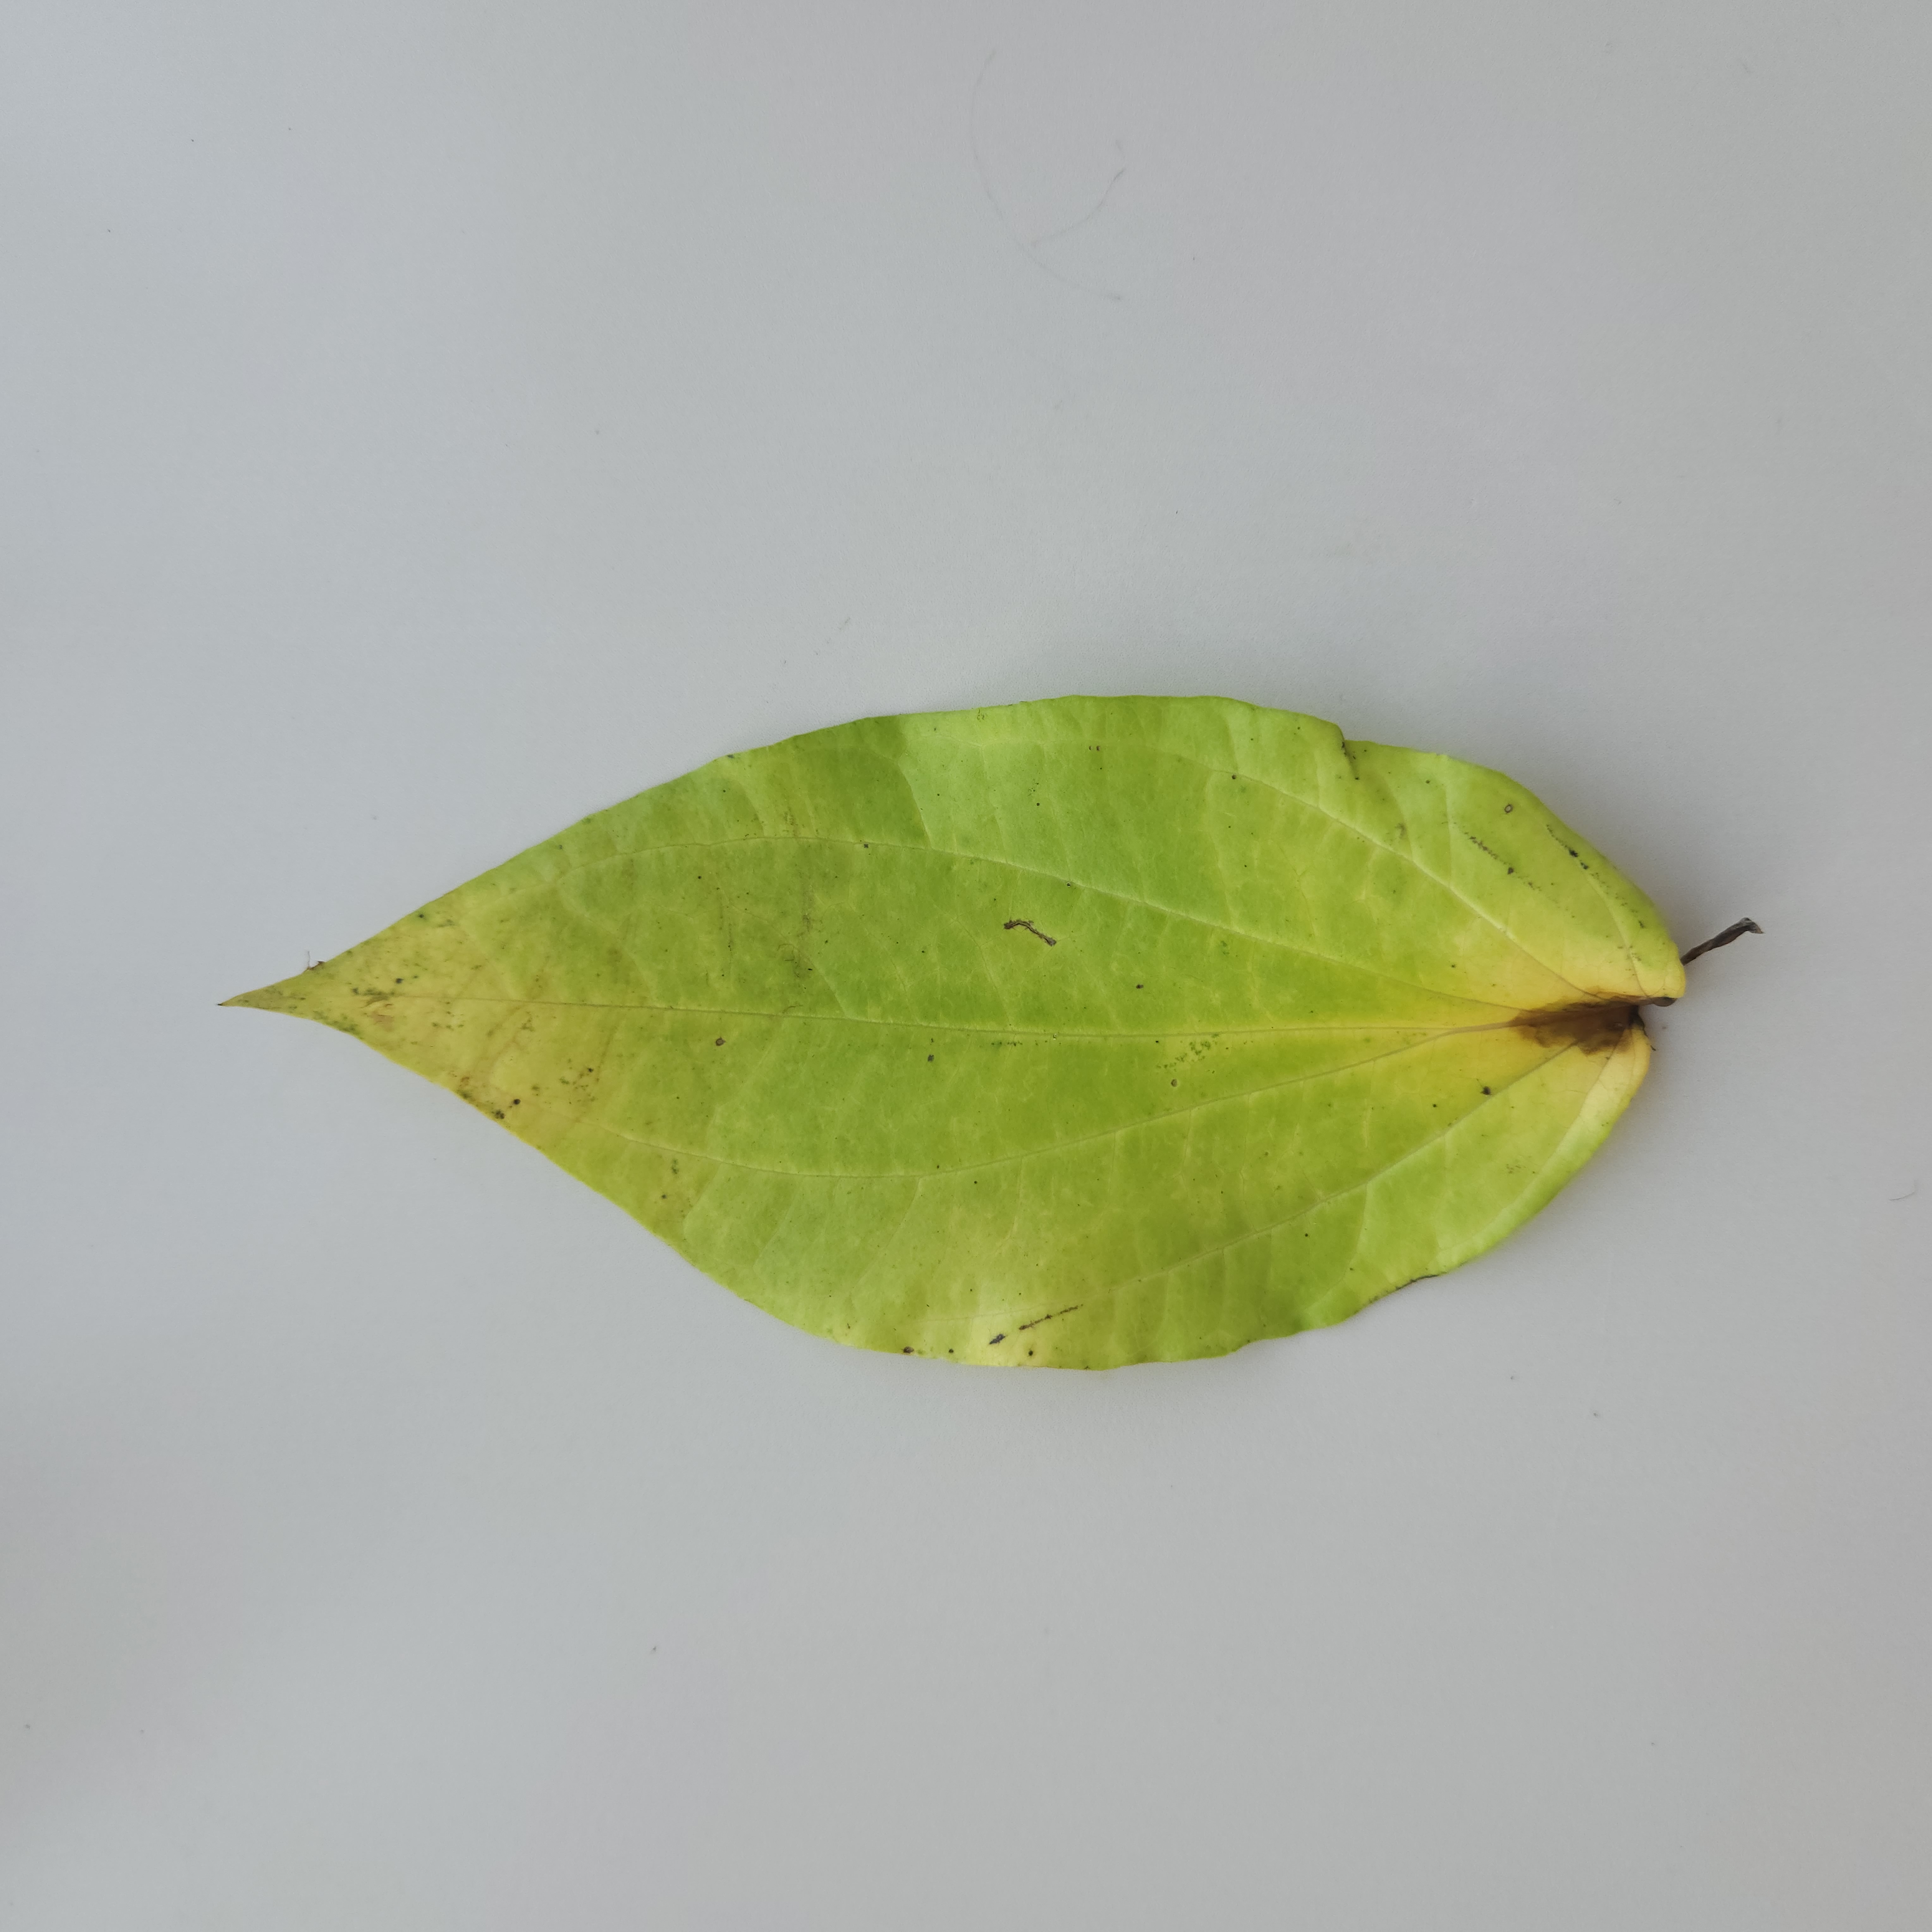
Label: Diseased